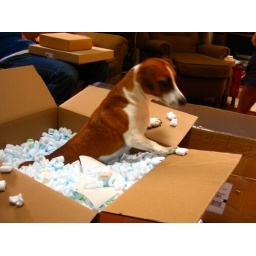
a dog in a box